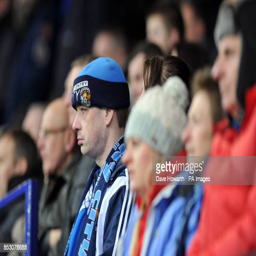
fans look on anxiously in the stands